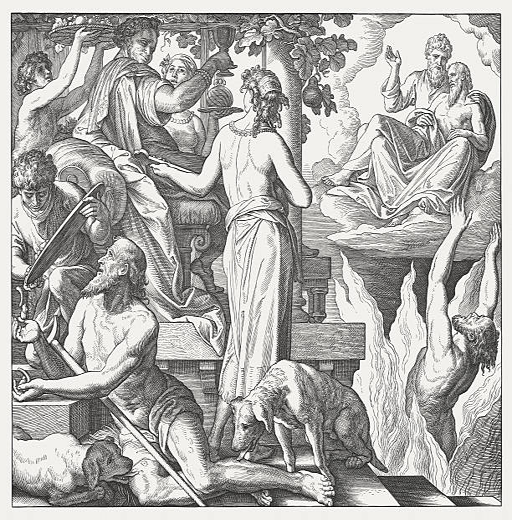
person , published in vector art illustration